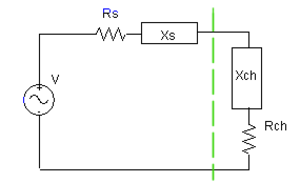
L’adaptation d'impédances est une technique utilisée en électricité permettant d'optimiser le transfert d'une puissance électrique entre un émetteur et un récepteur électrique et d'optimiser la transmission des signaux de télécommunications.